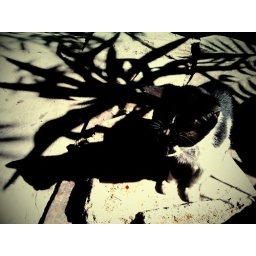
A cat sitting under a bamboo tree